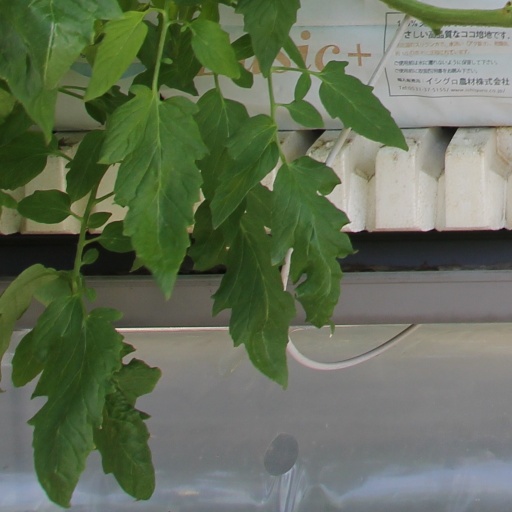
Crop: tomato